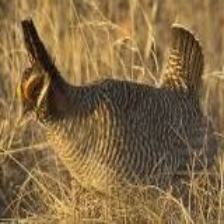
Species: GREATER PRAIRIE CHICKEN
Scientific name: TYMPANUCHUS CUPIDO